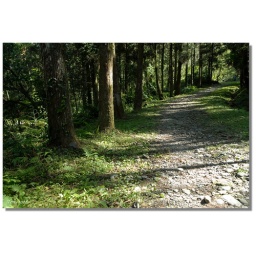
pebble road in the forest